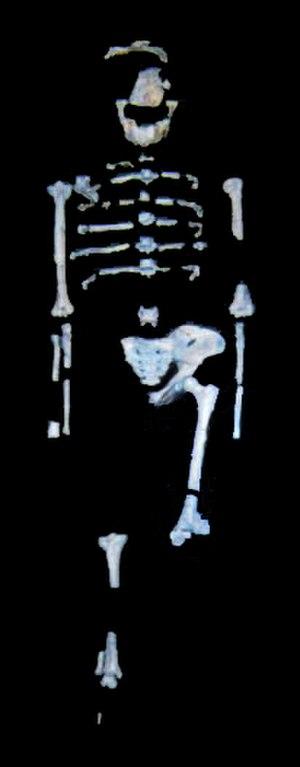
5 février : la sonde américaine Mariner 10 photographie Vénus avant de continuer sa route vers Mercure.